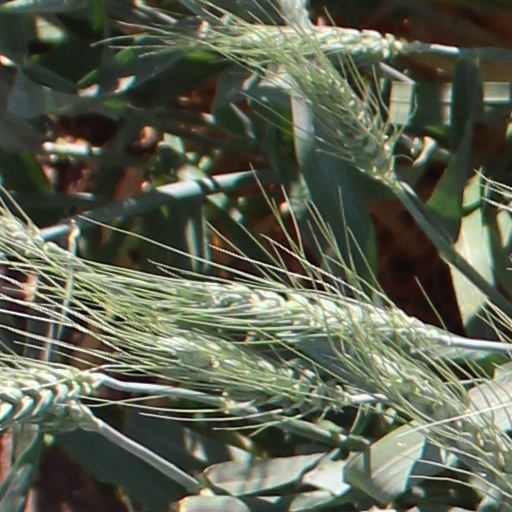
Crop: wheat